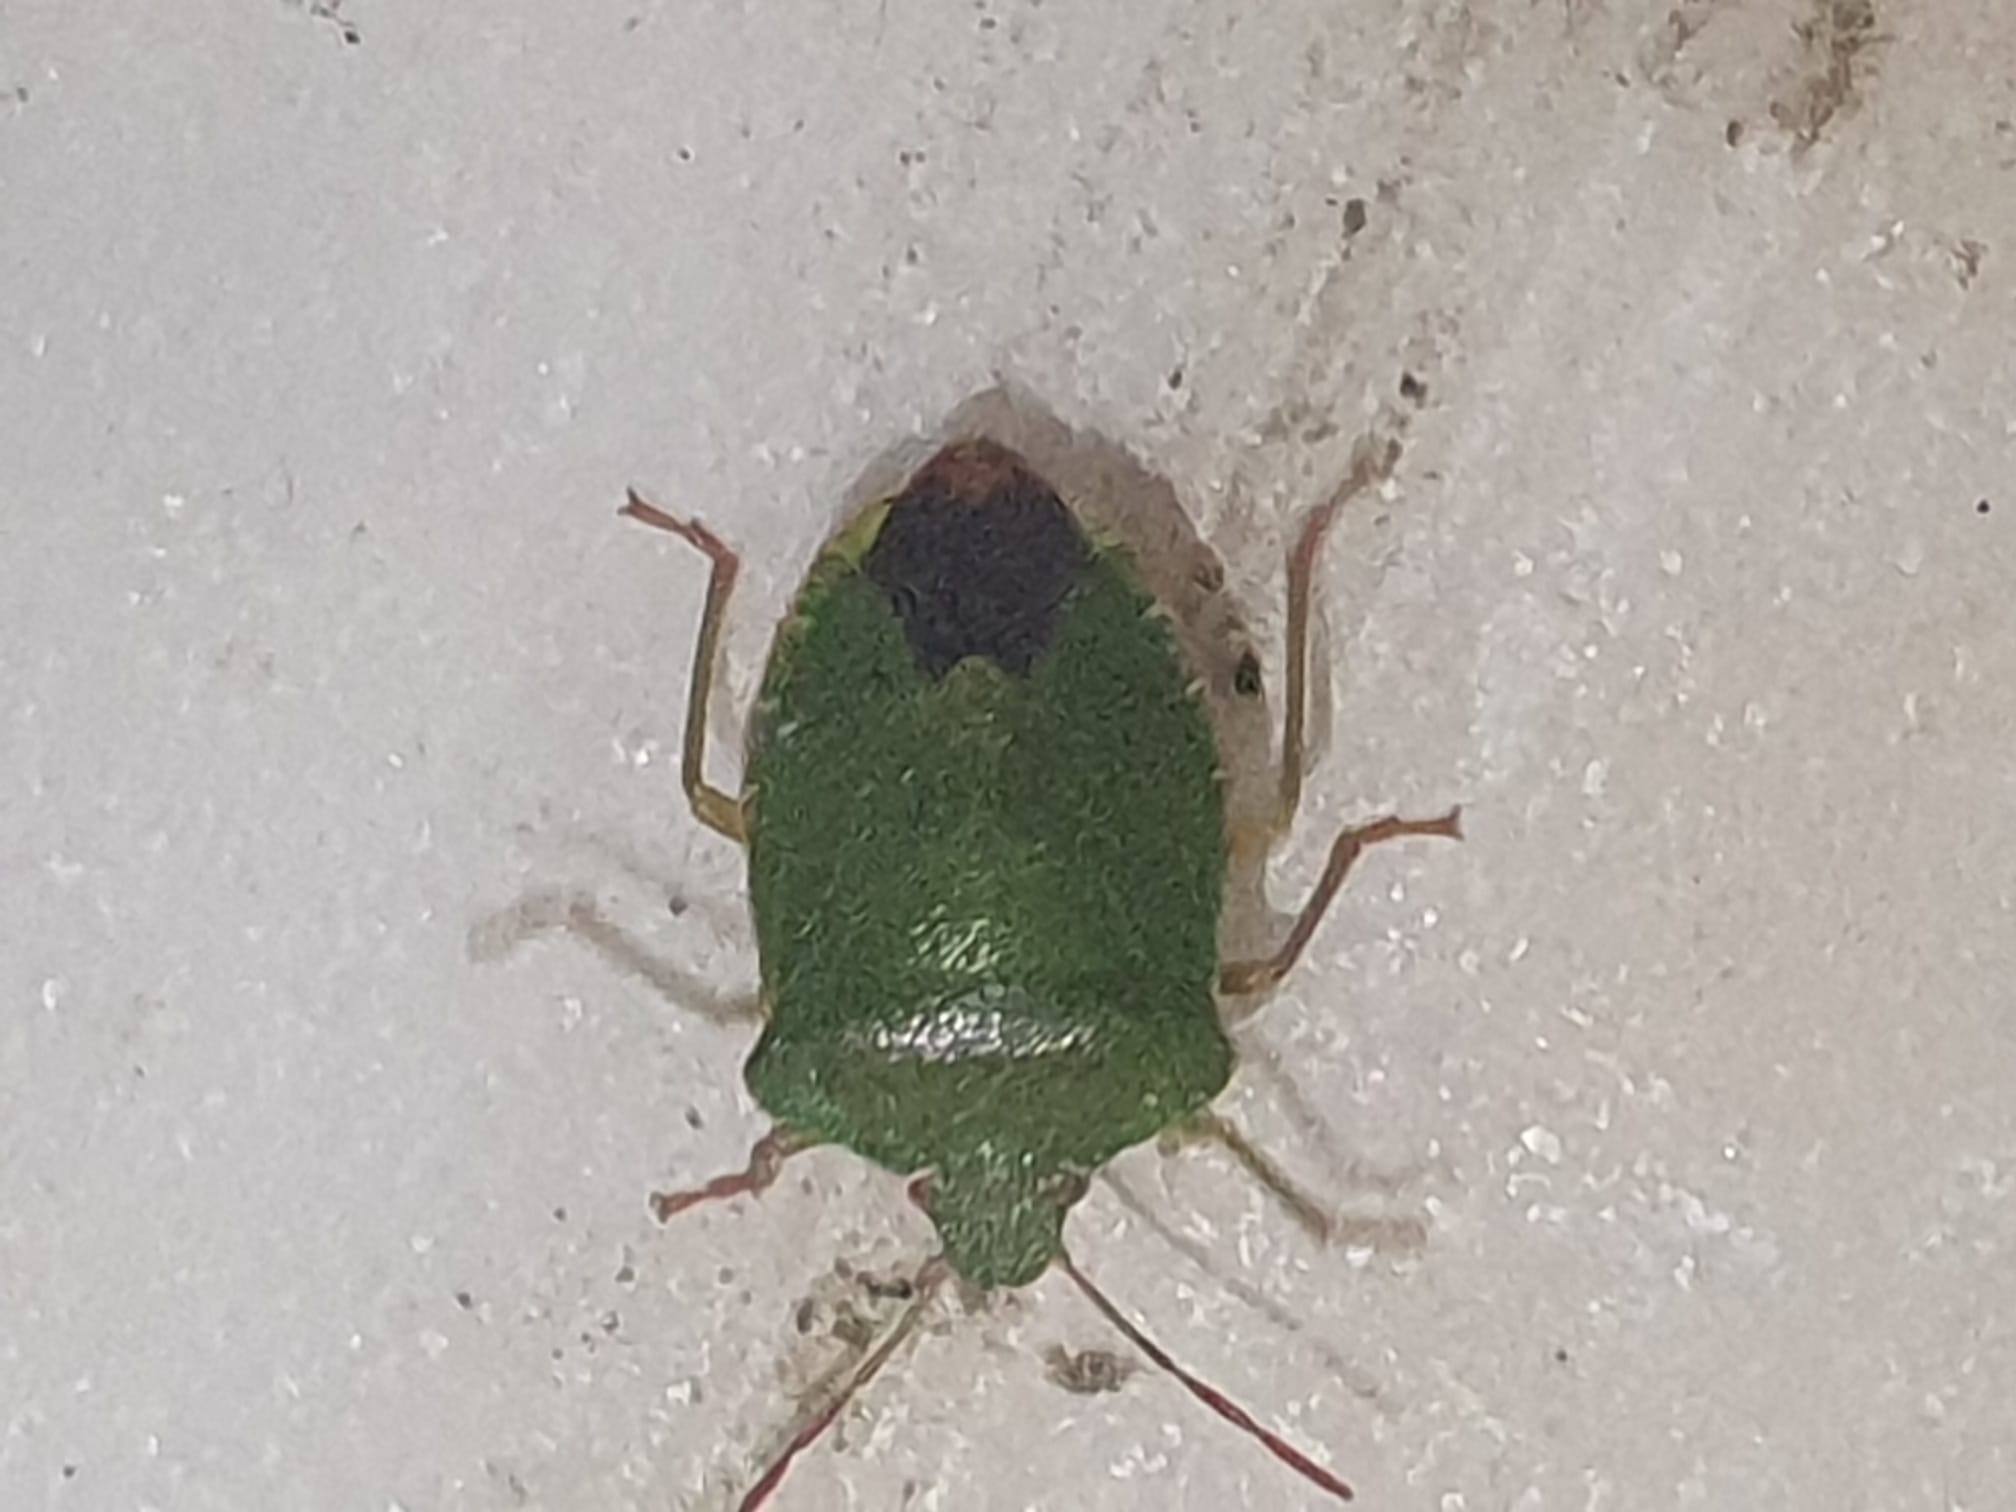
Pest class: stink_bug